Romania in the Early Middle Ages

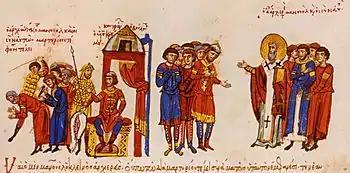
Omurtag orders the persecution of Christians in his empire

Villages of sunken huts with stone ovens appeared in Transylvania around 600. Their network was expanding along the rivers Mureş, Olt and Someş. The so-called "Mediaş group" of cremation or mixed cemeteries emerged in this period near salt mines. The Hungarian and the Romanian vocabulary of salt mining was taken from Slavic, suggesting that Slavs were employed in the mines for centuries. Bistriţa ("swift"), Crasna ("nice" or "red"), Sibiu ("dogwood"), and many other rivers and settlements with names of Slavic origin also evidence the presence of Slavs in Transylvania.